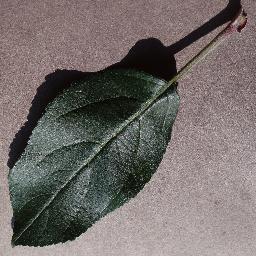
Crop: apple
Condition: healthy